Ellen Pao

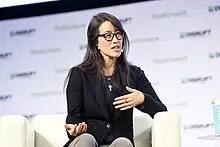
Pao speaks onstage during TechCrunch Disrupt San Francisco 2019 at Moscone Convention Center on October 4, 2019.

On July 12, former Reddit CEO Yishan Wong, who had previously defended the five bans on Quora, began a series of posts which he referred to as "declassifying a lot of things". The first drew attention to the fact that Victoria Taylor was in fact fired by Alexis Ohanian and not Pao. When shown that the media was covering this post, Pao tweeted "thanks for not blaming me for it". In a later post, which recalled two instances of Pao arguing against purging hateful subreddits, Wong sharply criticized the movement against her and warned about stricter policies under the site's cofounders. Huffman followed this by enacting a policy to reduce the prominence of some xenophobic communities and ban some others. On July 13, Reddit's chief engineer Bethanye Blount left the company for unrelated reasons and opined that Pao did not receive enough support from the board. Specifically, she referenced the glass cliff phenomenon in which women are allegedly given disproportionately unstable leadership positions. On July 16, Pao wrote about the difficulty of combating harassment while preserving "edgy content". The editorial described what she called "one of the largest trolling attacks in history" and the subsequent outpouring of support.